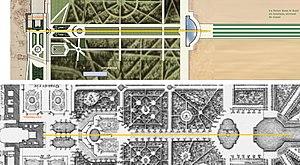
Comparaison à la même échelle des perspectives de Villeneuve et de Versailles
Le château de Villeneuve-le-Roi est un château disparu, qui était situé sur la commune de Villeneuve-le-Roi.